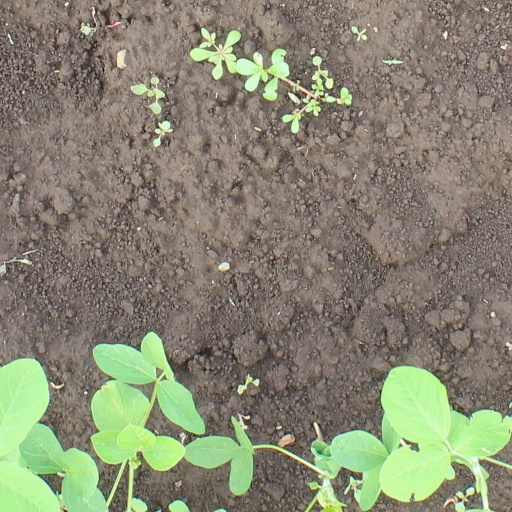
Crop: soybean